Auguste-Nicolas Vaillant

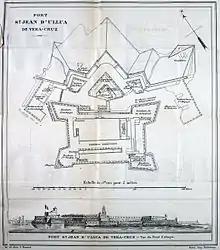
Plan and panorama of the fort of Saint-Jean de Ulloa in 1838

Vaillant was promoted to captain ("capitaine de vaisseau") in 1838, and joined the expedition to Mexico later that year.